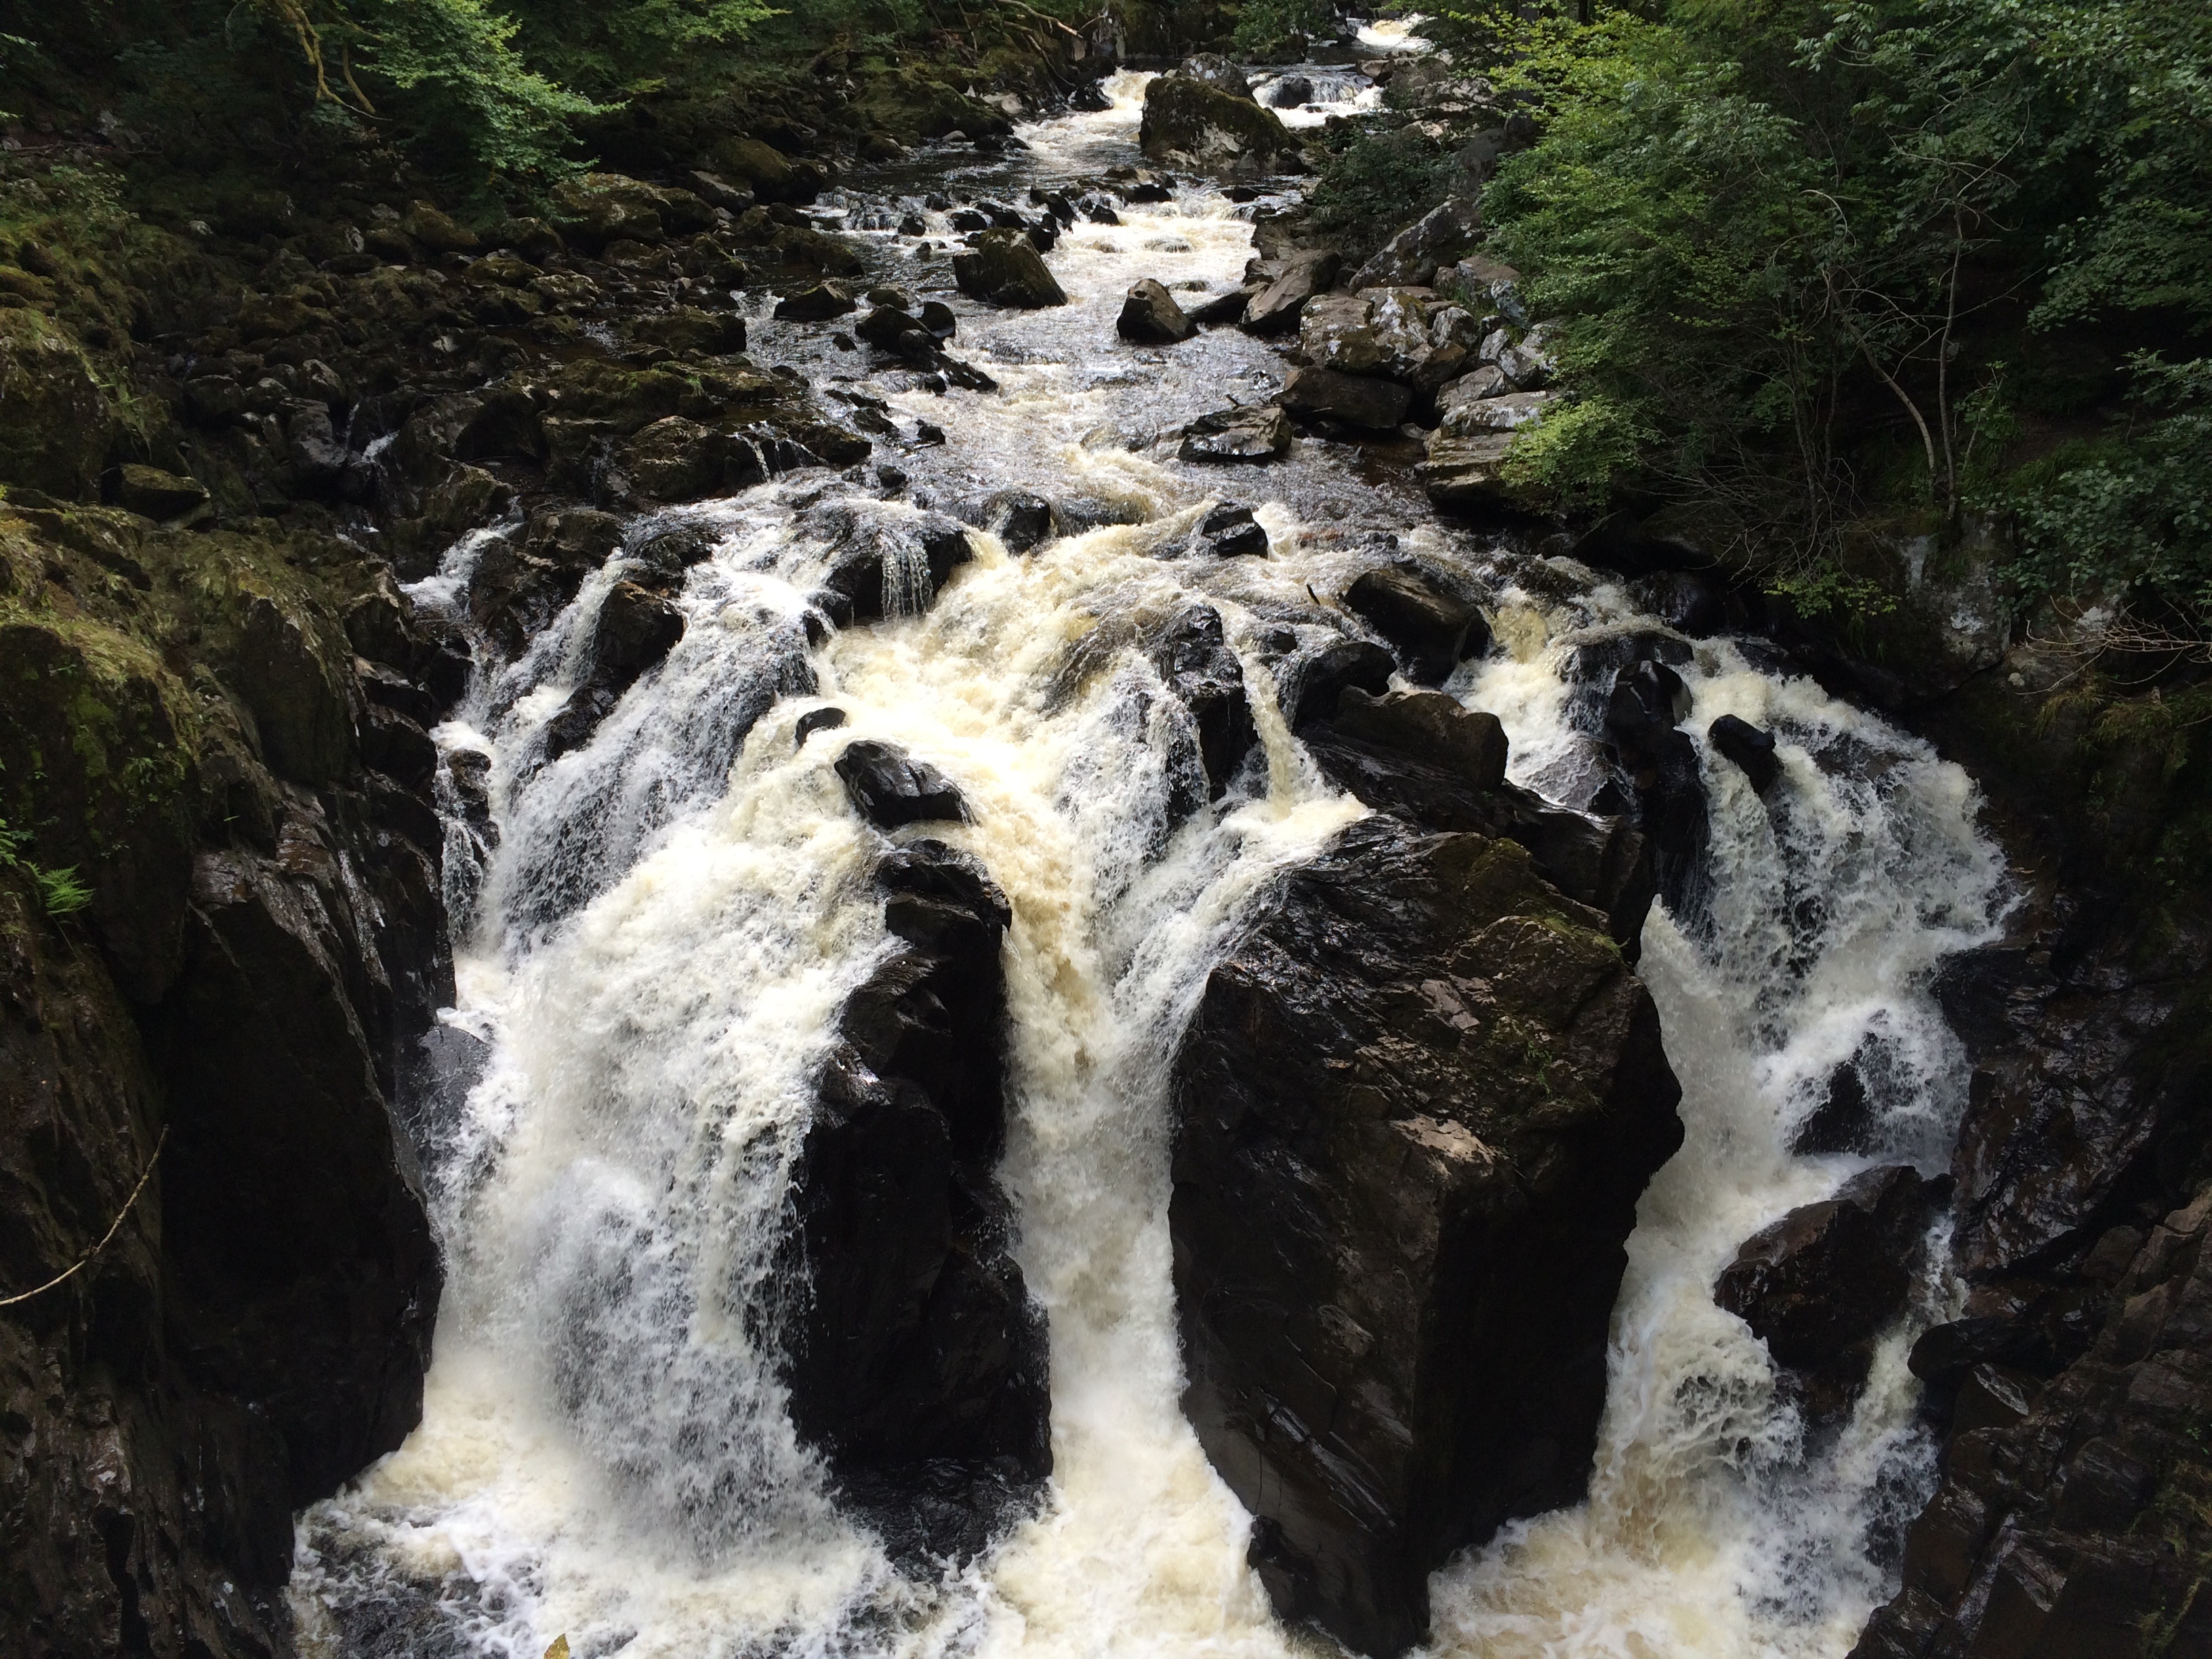
water, nature, rock, waterfall, river, formation, stream, rapid, body of water, wasserfall, scotland, water feature, watercourse